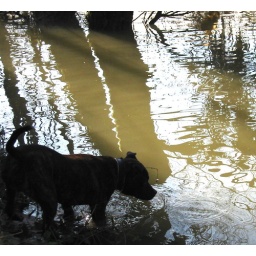
Staffordshire Bull Terrier Dexter's first approach with water in Brenta river